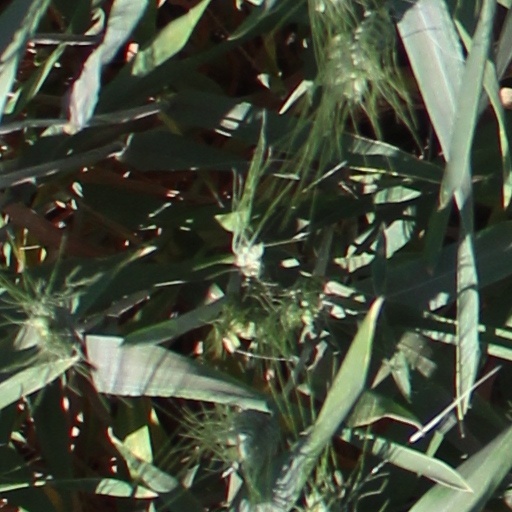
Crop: wheat